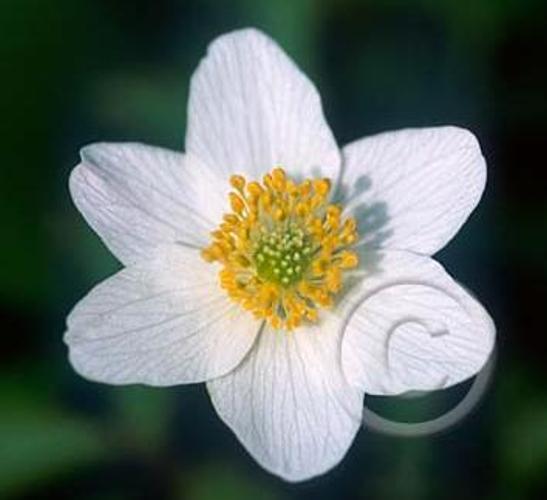
Label: windflower